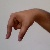
The image shows a hand gesture representing the letter 'Q' in Indian Sign Language.